Uriarte Talavera

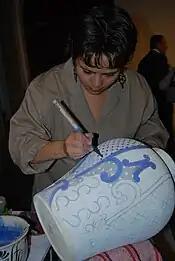
Demonstration of painting a Talavera piece

Uriarte makes about 20,000 pieces a month on average, with about half of the production exported to the United States, France, Italy, Egypt, Australia, Chile and other countries.